Peter Sciberras

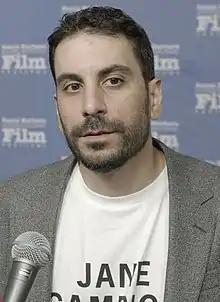
Sciberras in 2022

Peter Sciberras is an Australian film editor. He was nominated for an Academy Award in the category Best Film Editing for the film "The Power of the Dog".